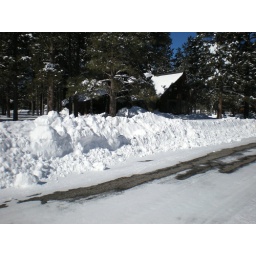
This is the road &amp;amp; snow in front of house